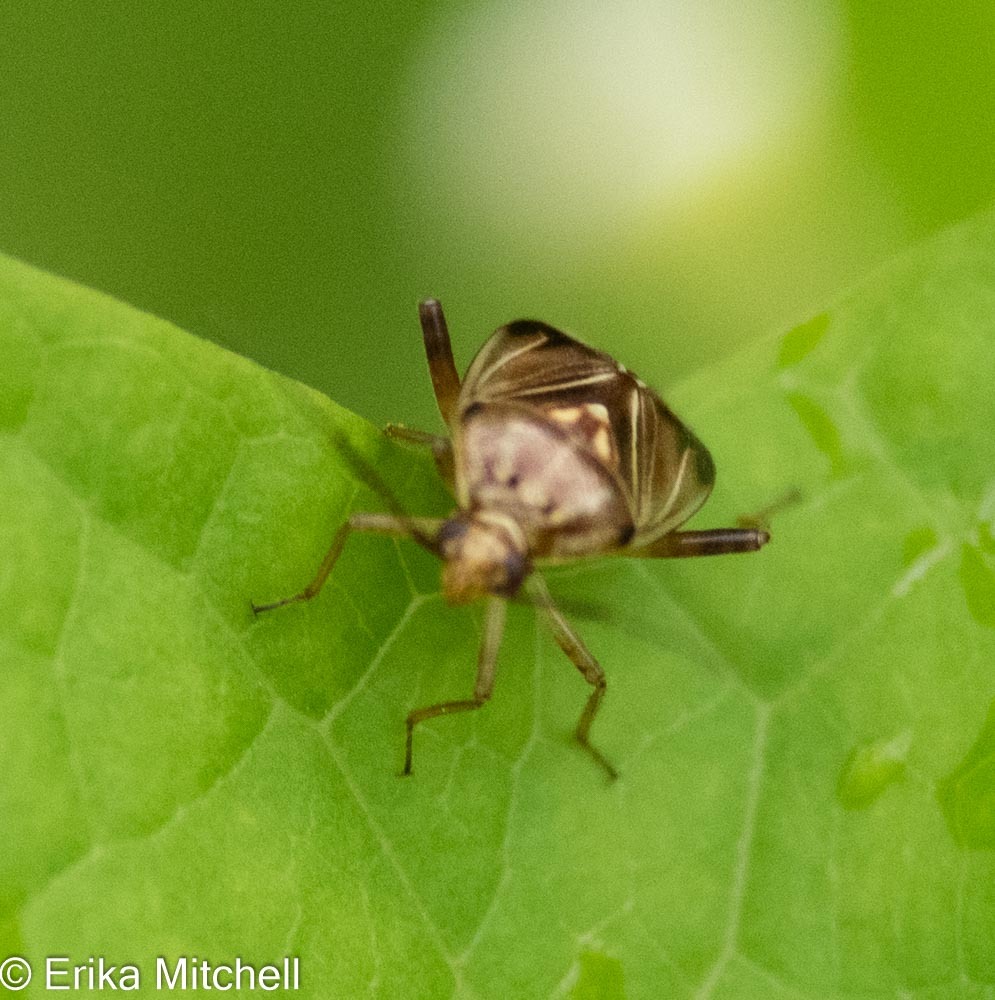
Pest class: lygus_bug